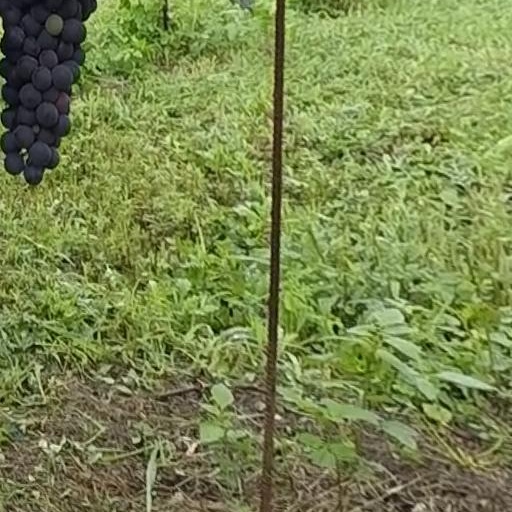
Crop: grape